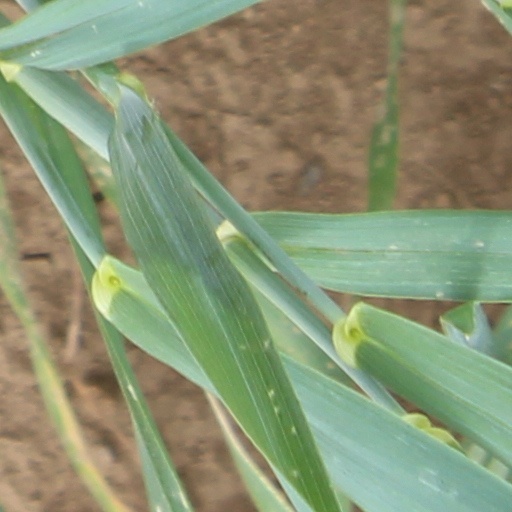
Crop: wheat